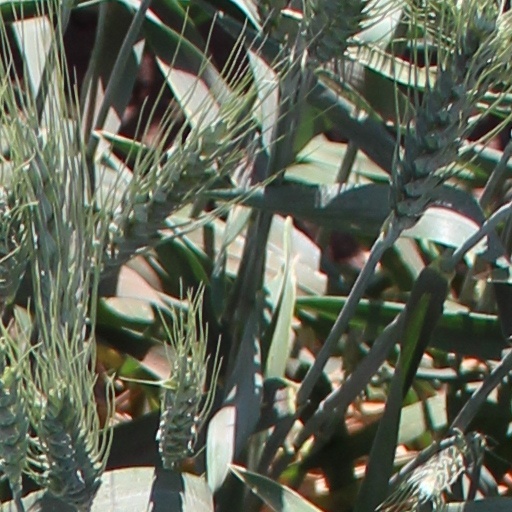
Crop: wheat